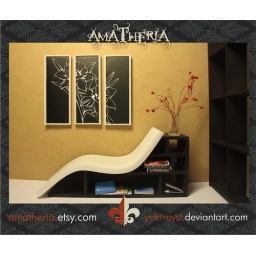
The flower painting and the lounge chair-bookcase are original designs by me (copyrighted)